European Union Advisory Mission in Iraq

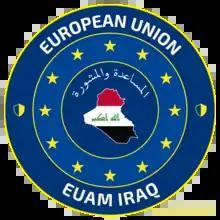
Logo of European Union Advisory Mission in Iraq

The European Union Advisory Mission in Iraq (EUAM Iraq) was established by the European Union Member States in 2017 following a request by the Government of Iraq to support its national Security Sector Reform (SSR) efforts.